Gustaf Wathier Hamilton

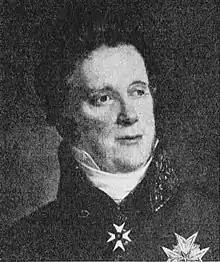
Gustaf Wathier Hamilton

Gustaf Wathier Hamilton (1783–1835) was a Swedish count, jurist and official. His father was Adolf Ludvig Hamilton and his mother was Eva Kristina de Besche.